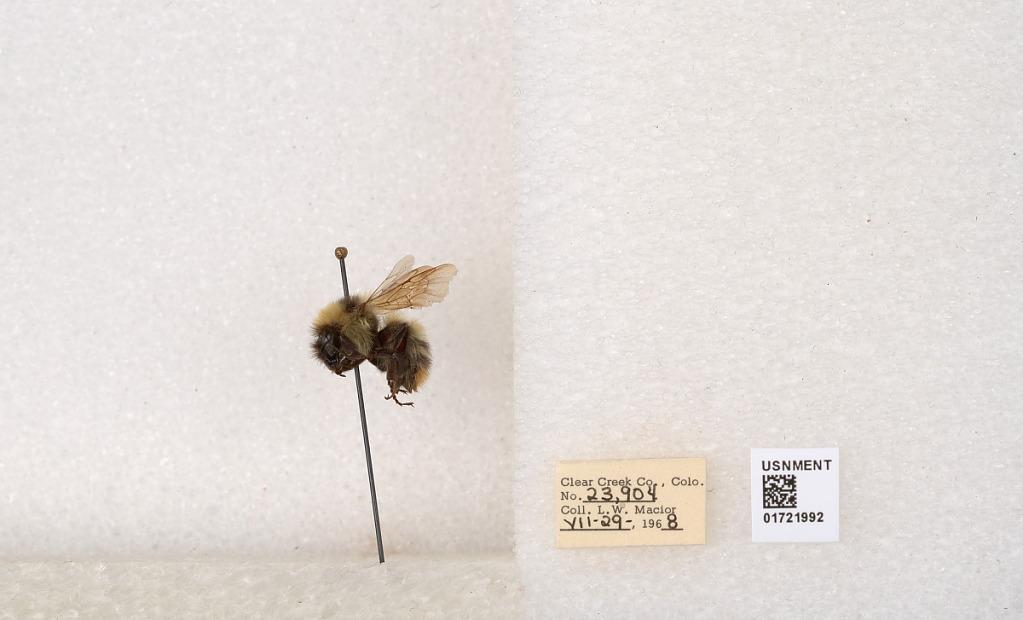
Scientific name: Bombus kirbyellus
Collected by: L. Macior
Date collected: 1968-7-29
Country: United States
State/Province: Colorado
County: Clear Creek
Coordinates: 39.6891, -105.644